Pekudei

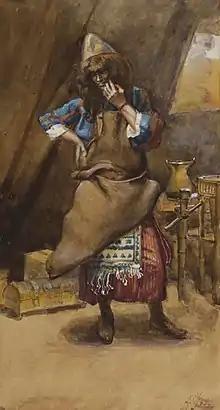
The Goldsmith (gouache on board, c. 1896–1902 by James Tissot)

The Jerusalem Talmud reports that Rabbi Tanḥuma taught in the name of Rav Huna that even the things that Bezalel did not hear from Moses he conceived of on his own exactly as they were told to Moses from Sinai. Rabbi Tanḥuma said in the name of Rav Huna that one can deduce this from the words of Exodus 38:22, "And Bezalel the son of Uri, the son of Ḥur, of the tribe of Judah, made all that the Lord commanded Moses." For Exodus 38:22 does not say, "that "Moses" commanded "him"," but, "that "the Lord" commanded "Moses"." And the Agadat Shir ha-Shirim taught that Bezalel and Oholiab went up Mount Sinai, where the heavenly Sanctuary was shown to them.